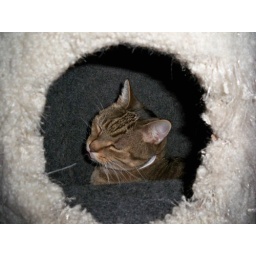
in the cat house